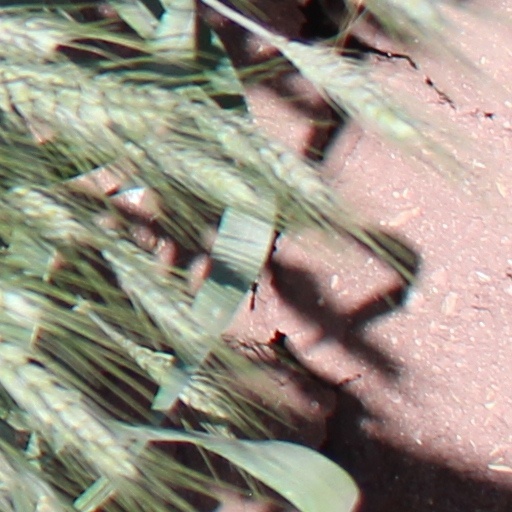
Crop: wheat